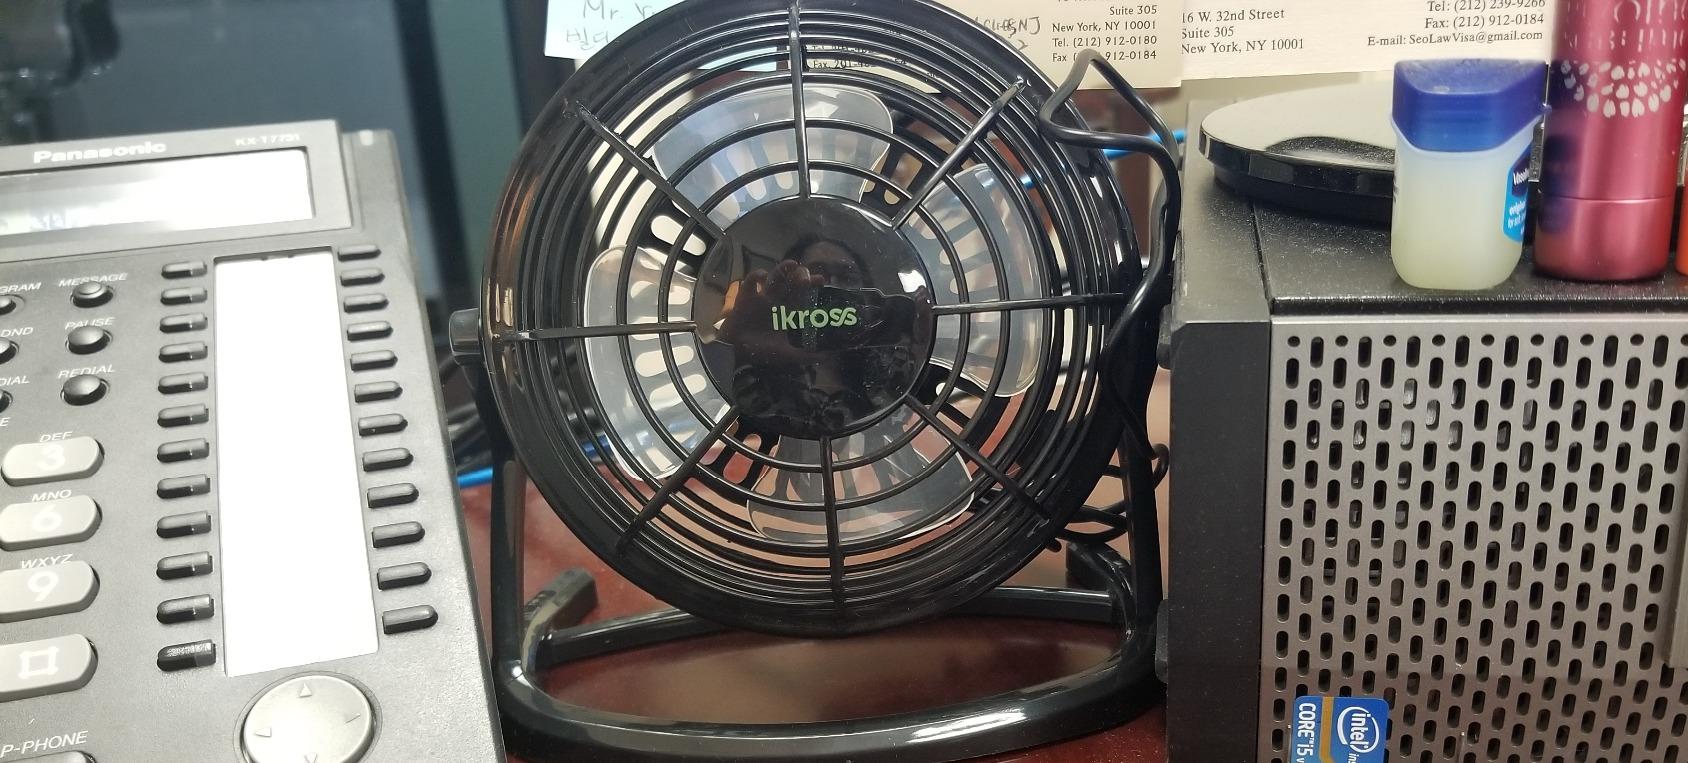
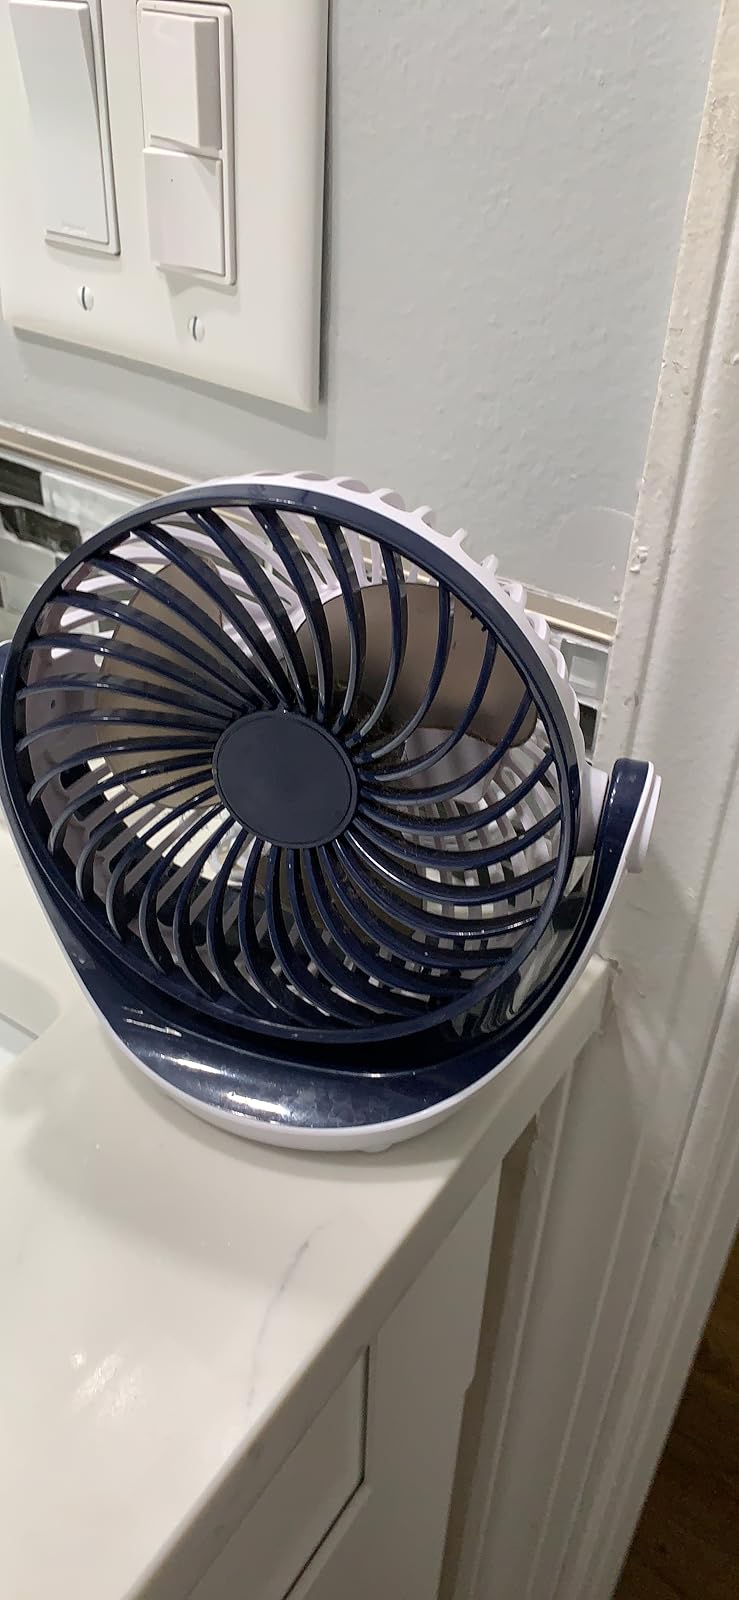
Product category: fan
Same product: no